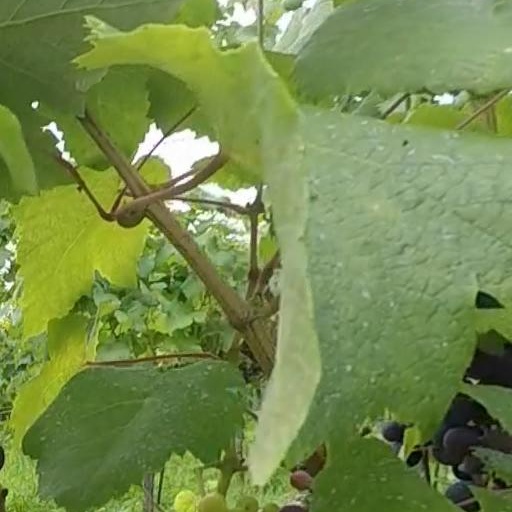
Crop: grape